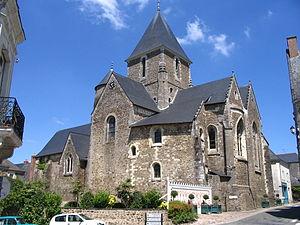
L'église Saint-Denis, à Saint-Denis-d'Anjou, Mayenne, France.
Saint-Denis-d'Anjou est une commune française, située dans le département de la Mayenne en région Pays de la Loire, peuplée de 1 558 habitants.
La liste des églises de la Mayenne recense de manière exhaustive les églises, cathédrale et basiliques situées dans le département français de la Mayenne.
L'église Saint-Denis est une église catholique située à Saint-Denis-d'Anjou, en France.